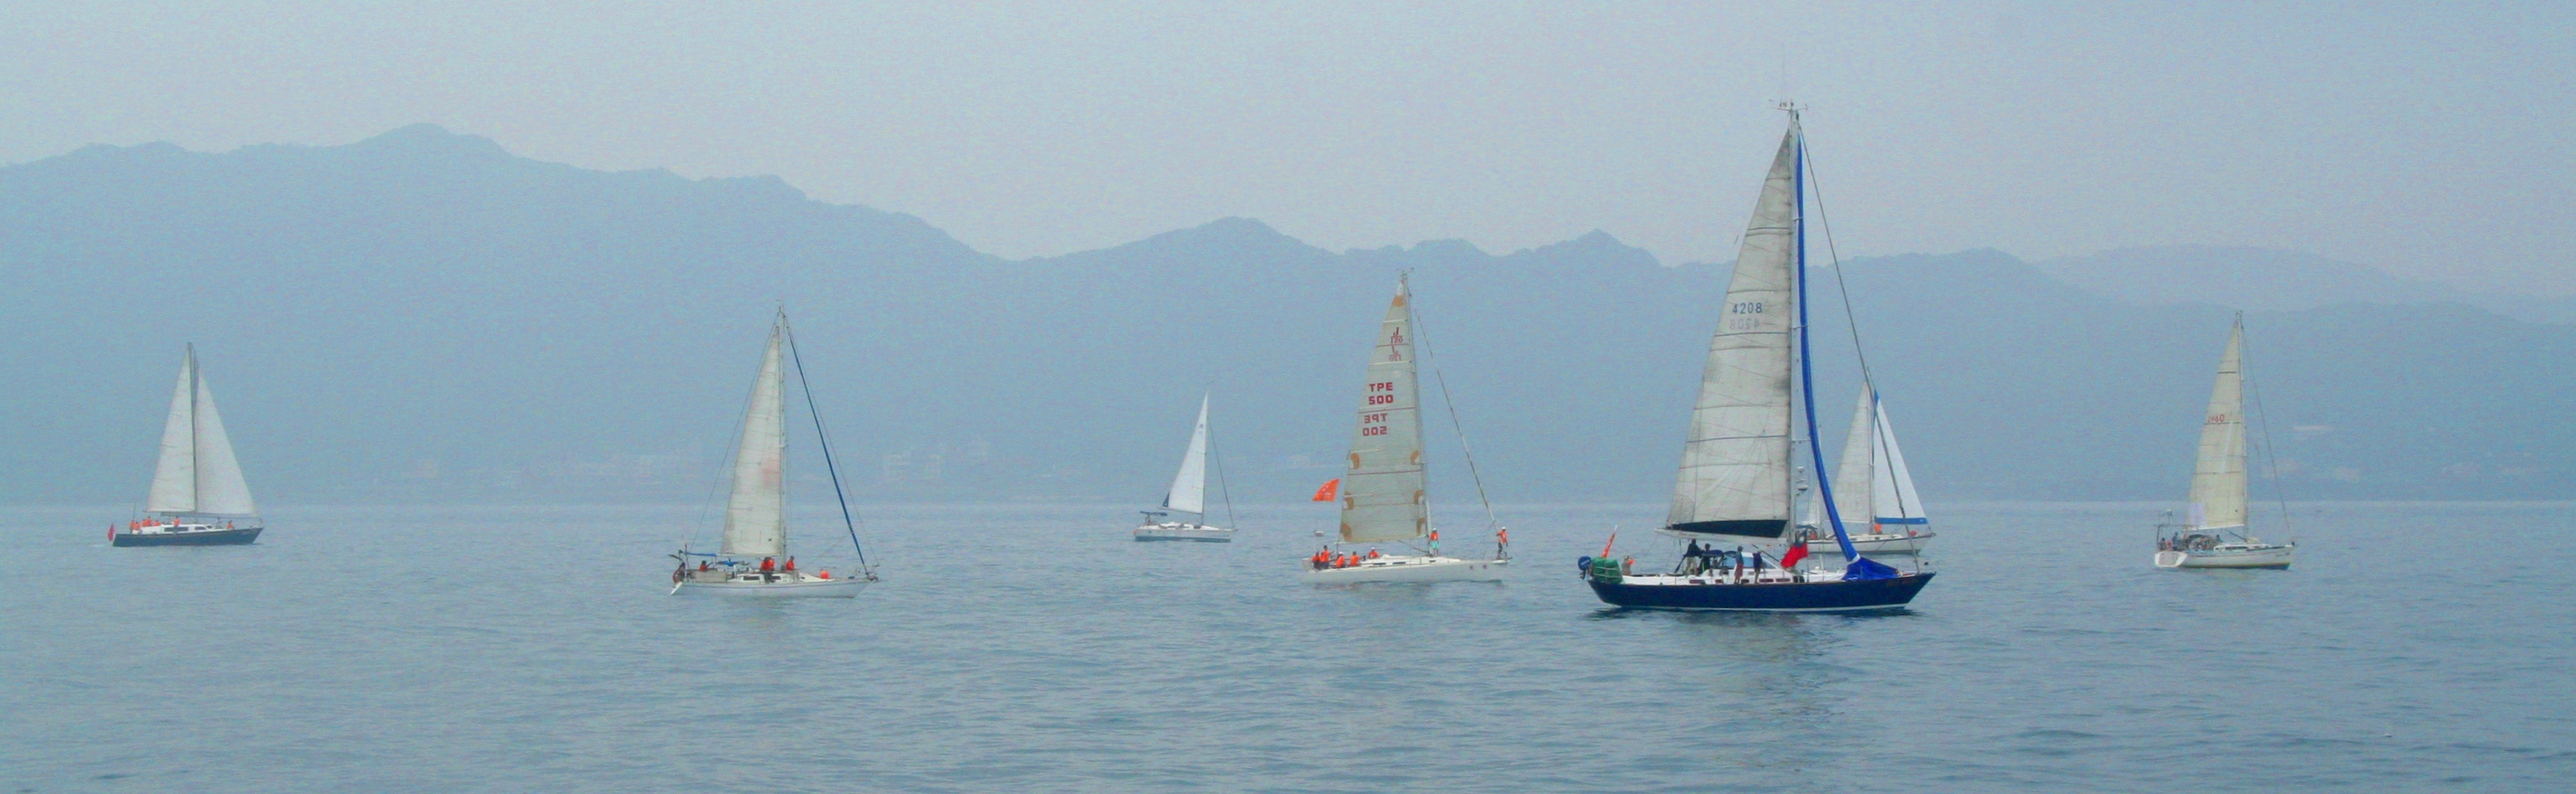
sailing boat, yacht, sea, keelung, taiwan, sailing, water transportation, sail, vehicle, sailboat, boat, dinghy sailing, watercraft, water sport, recreation, atmospheric phenomenon, yacht racing, yawl, mast, boating, dhow, scow, skiff, sloop, keelboat, windsports, calm, sky, wind, sports, schooner, sailing ship, proa, skipjack, cat ketch, dinghy, lugger, wave